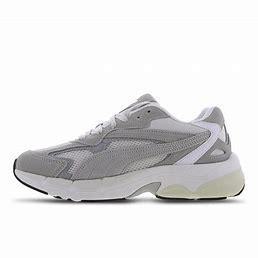
Brand: Puma
Model: Teveris Nitro